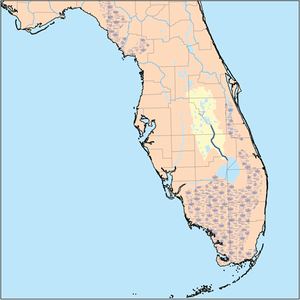
La rivière Kissimmee est une rivière située dans la partie centrale du sud de la Floride, aux États-Unis.